Mogadishu

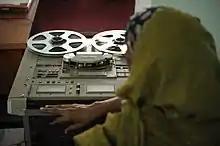
Radio Mogadishu analog-to-digital machine

Roads leading out of Mogadishu connect the city to other localities in Somalia as well as to neighbouring countries. The capital itself is cut into several grid layouts by an extensive road network. In October 2013, major construction began on the 23-kilometer road leading to the airport. Overseen by Somali and Turkish engineers, the upgrade was completed in November and included lane demarcation. The road construction initiative was part of a larger agreement signed by the Somali and Turkish governments to establish Mogadishu and Istanbul as sister cities, and in the process bring all of Mogadishu's roads up to modern standards. Following the treaty, the Turkish International Cooperation and Development Agency (TIKA) launched a citywide cleaning project in conjunction with the municipal cleaning department. The initiative saw around 100 rubbish collection vehicles and other equipment operated by TIKA clean the city's roads, with the Benadir municipality taking over operation of the cleaning project in March 2015.